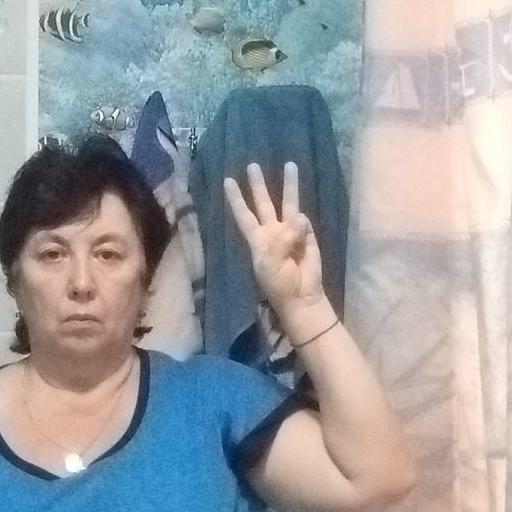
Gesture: three